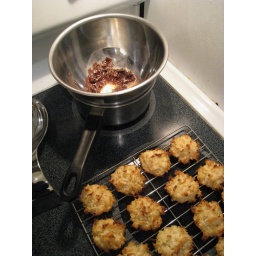
a small stainless steel bowl over a saucepan of simmering water is all you need.